Diana Caldwell

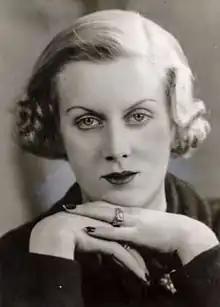
Photo portrait, "circa" 1936

Diana Caldwell (22 December 1913 – 3 September 1987) was an English society femme fatale figure who first appeared on the London scene between the wars. She is best known for her part in the murder of Lord Erroll in 1941, dramatised in the 1987 film "White Mischief" played by Greta Scacchi.